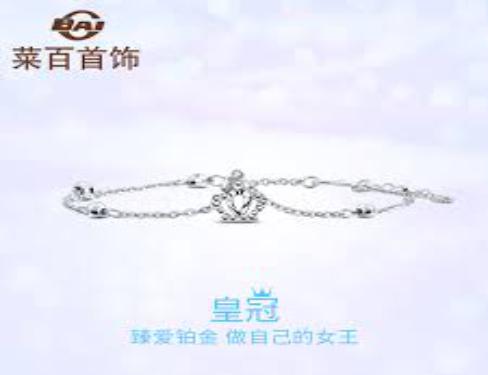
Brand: CaiBai
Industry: Clothes